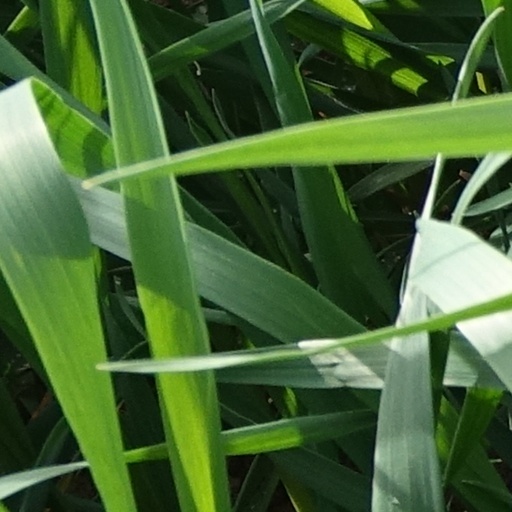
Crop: wheat